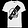
Label: T - shirt / top